American Junior Red Cross

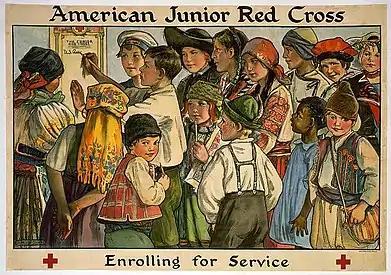
"Enrolling for Service" by Anna Milo Upjohn, 1919

The organization was open to boys and girls from elementary to high school. They cheered up disadvantaged children by supplying them with books, candy, clothes, handmade crafts and scrapbooks, pencils, toothbrushes, toys, and other accessories. These were class projects under the guidance of a teacher. Some of these items were included in gift boxes. A notable local activity was visiting patients at children's, veterans', and convalescent hospitals. The students would raise funds on their own or in groups, such as by performing in plays. This helped send first aid kits and gift boxes overseas. The implementation of the American Junior Red Cross in schools served to educate the students about health: such as hygiene, eating well, and avoiding unhealthy habits like drugs and alcohol.